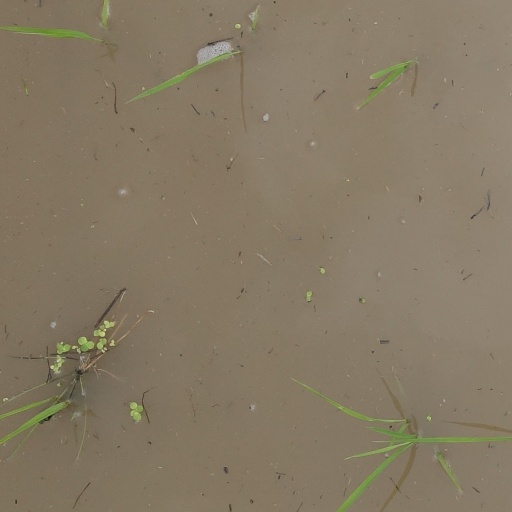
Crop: rice